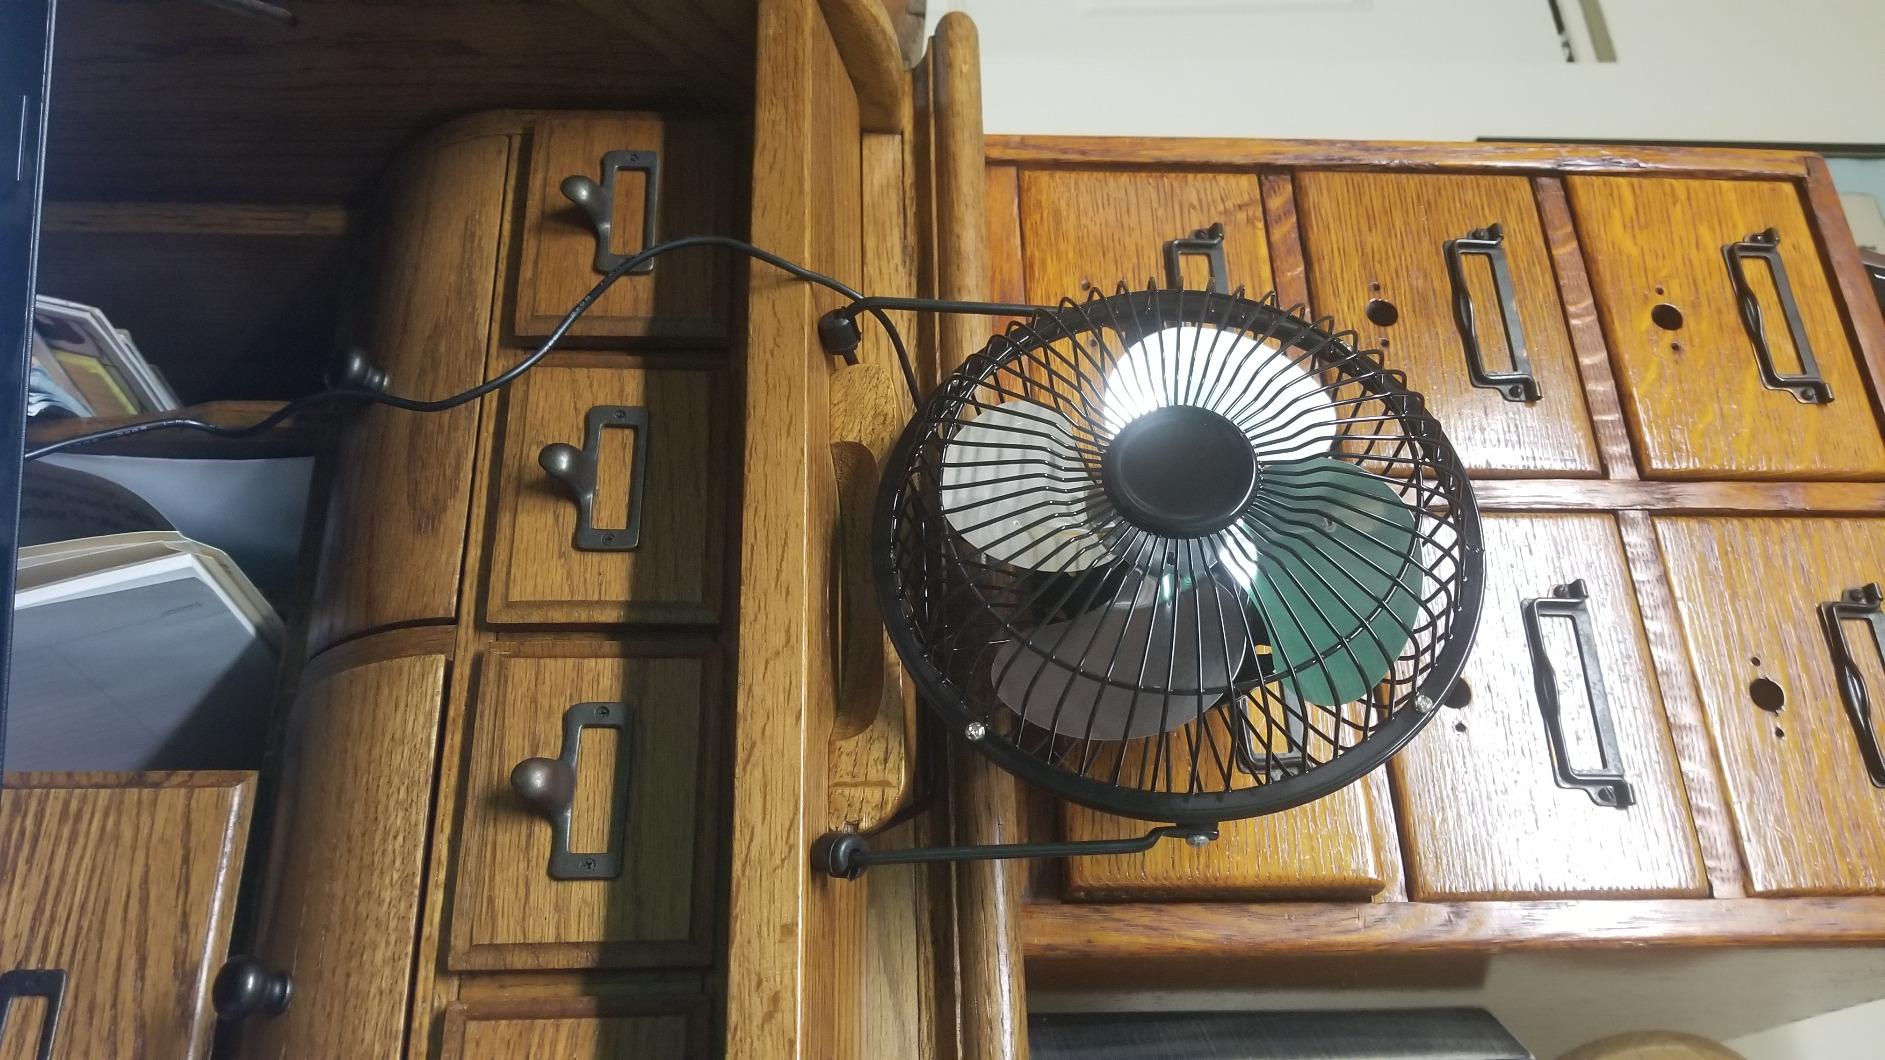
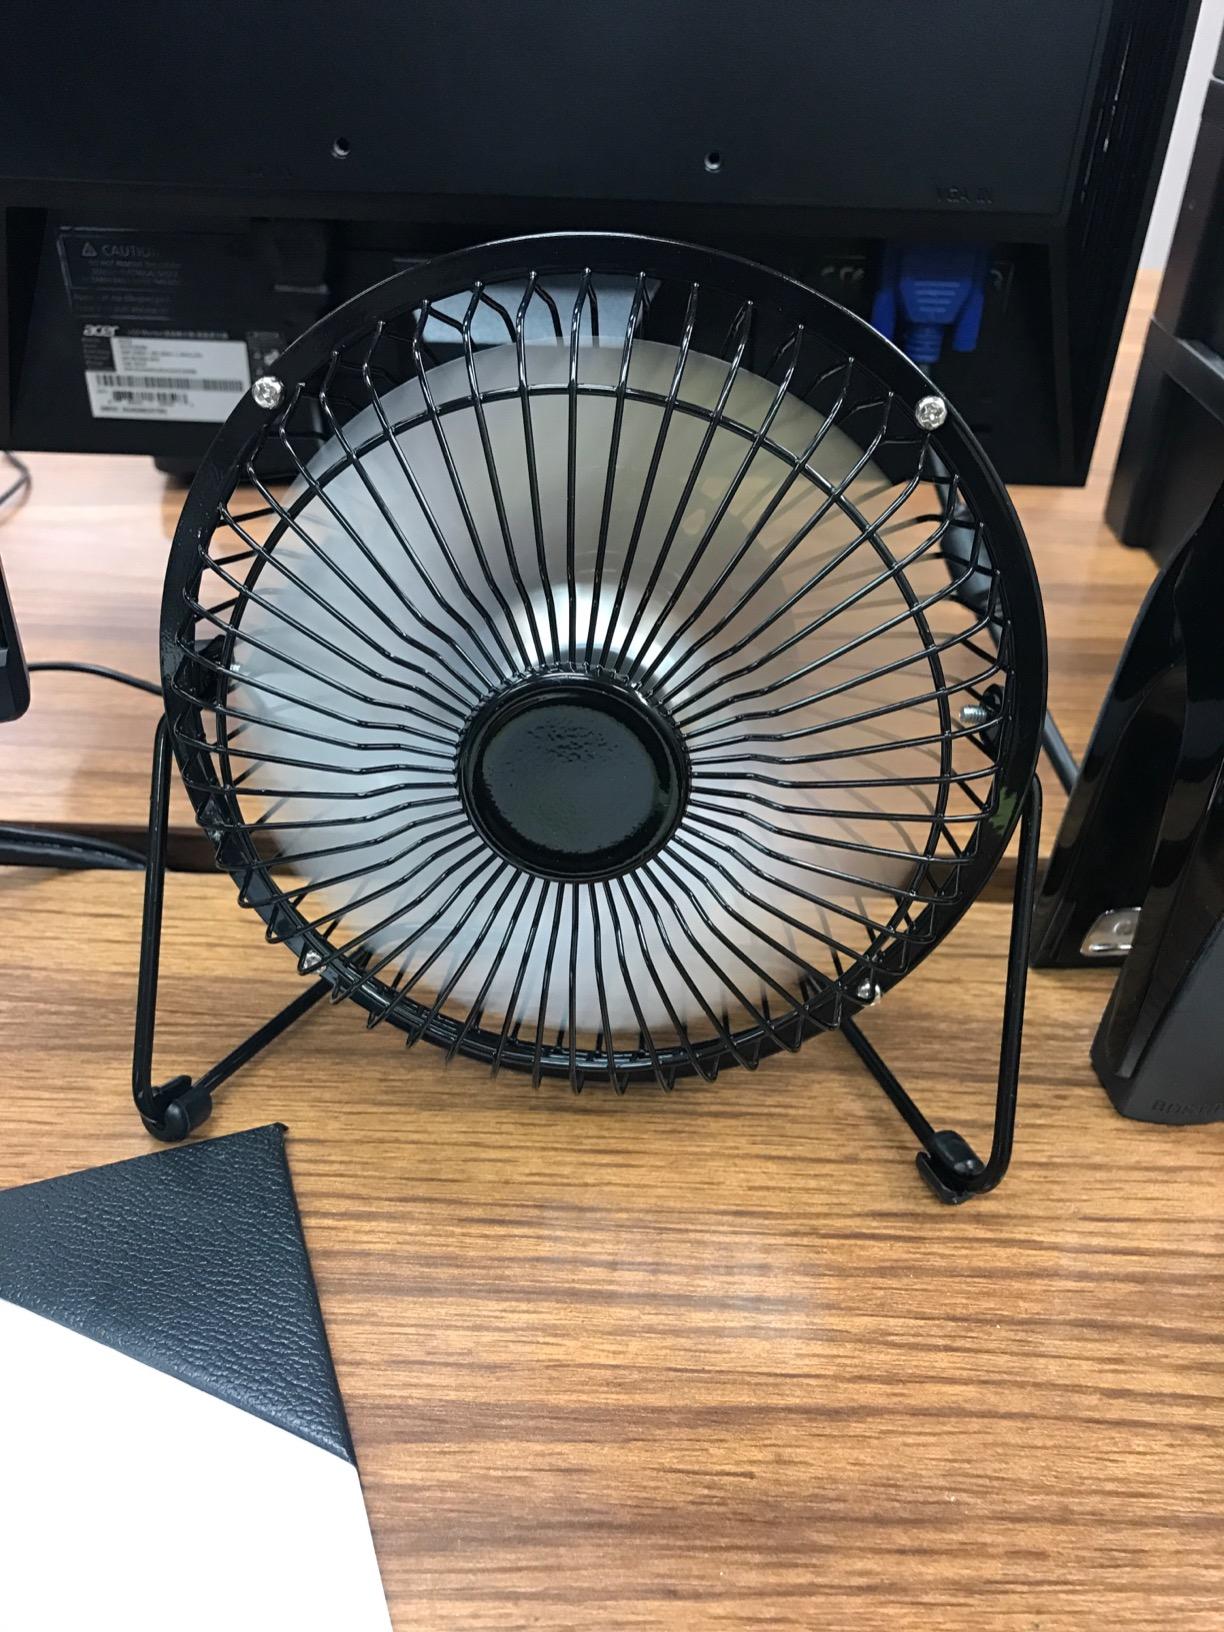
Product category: fan
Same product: yes